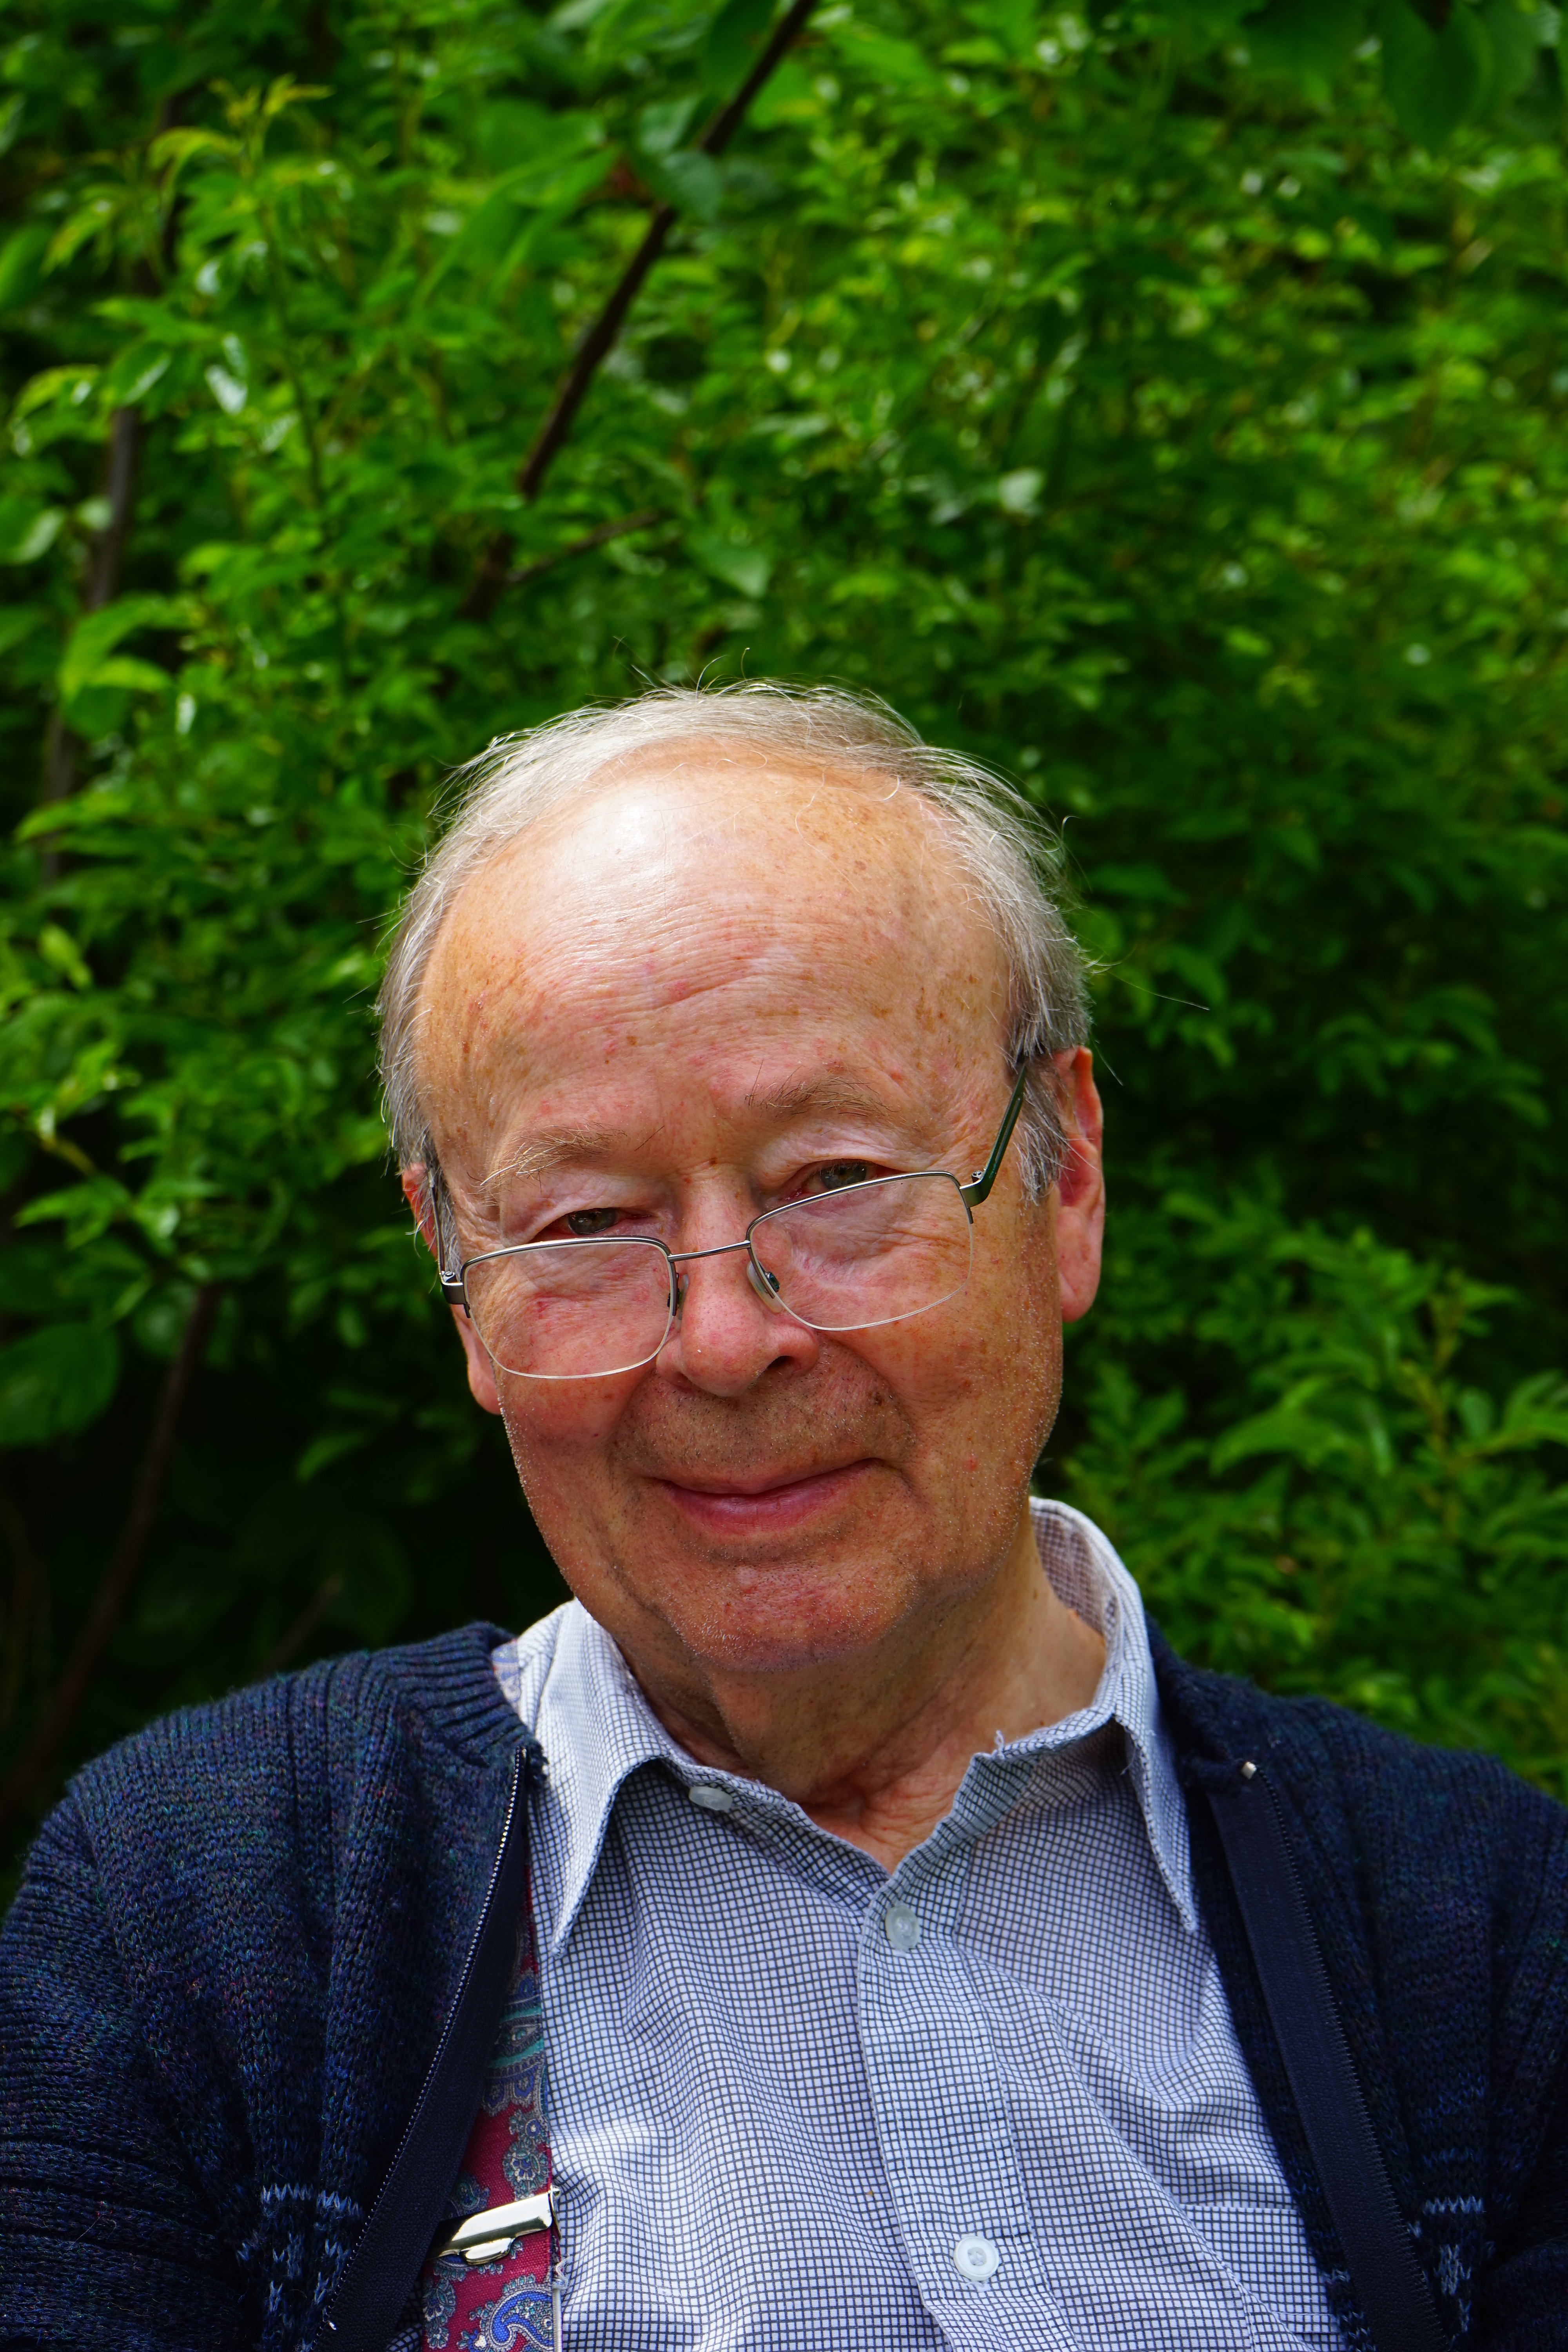
man, person, people, old, male, thinking, portrait, father, rest, senior citizen, sit, elder, glasses, grandpa, way, recover, grandparent, well read